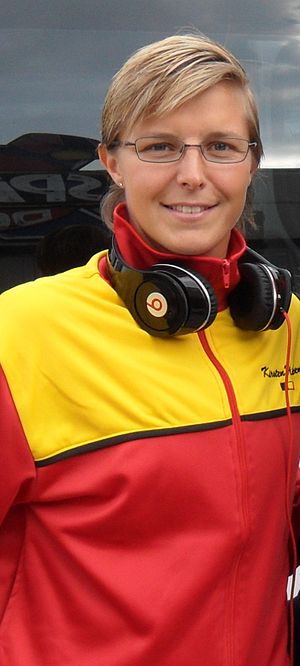
Kirsten Flipkens
Kirsten Flipkens er en kvindelig professionel tennisspiller fra Belgien.